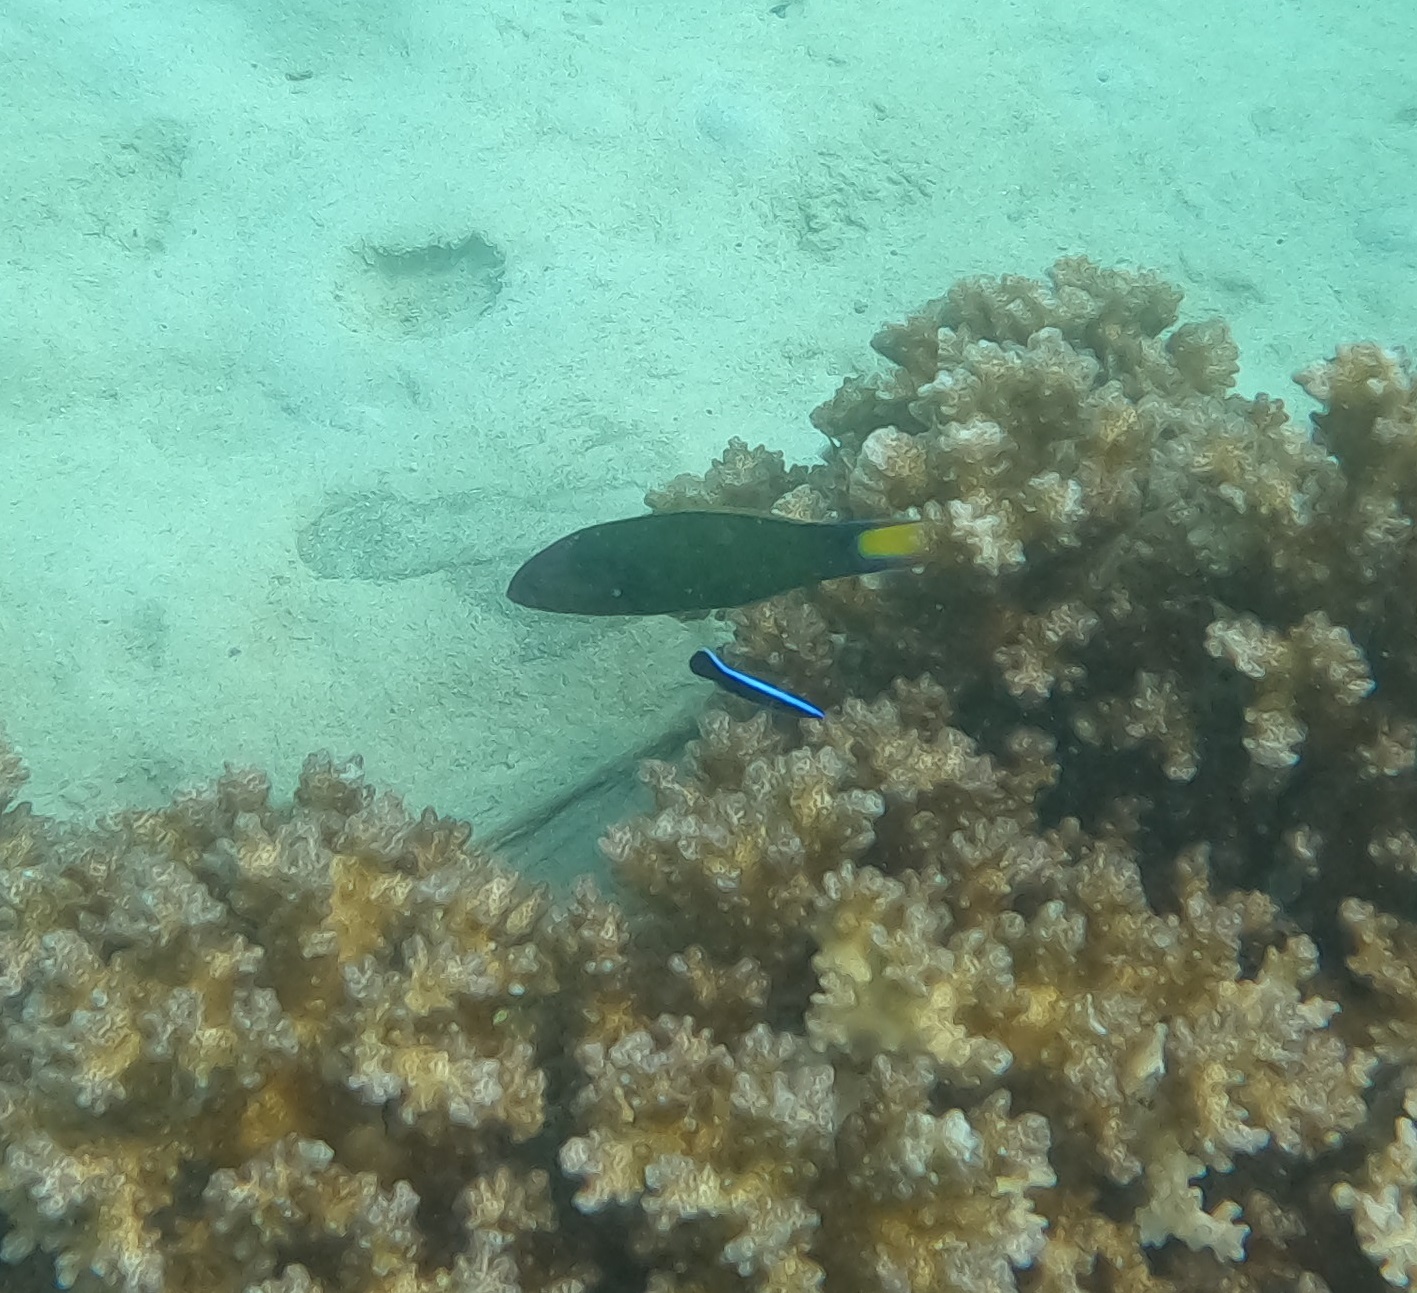
Thalassoma lunare (Moon Wrasse)